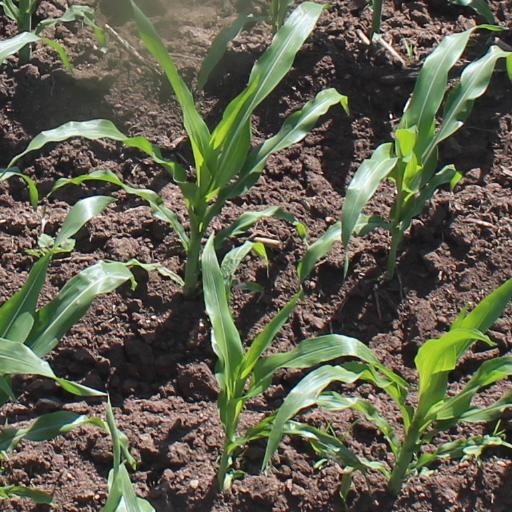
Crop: maize; corn